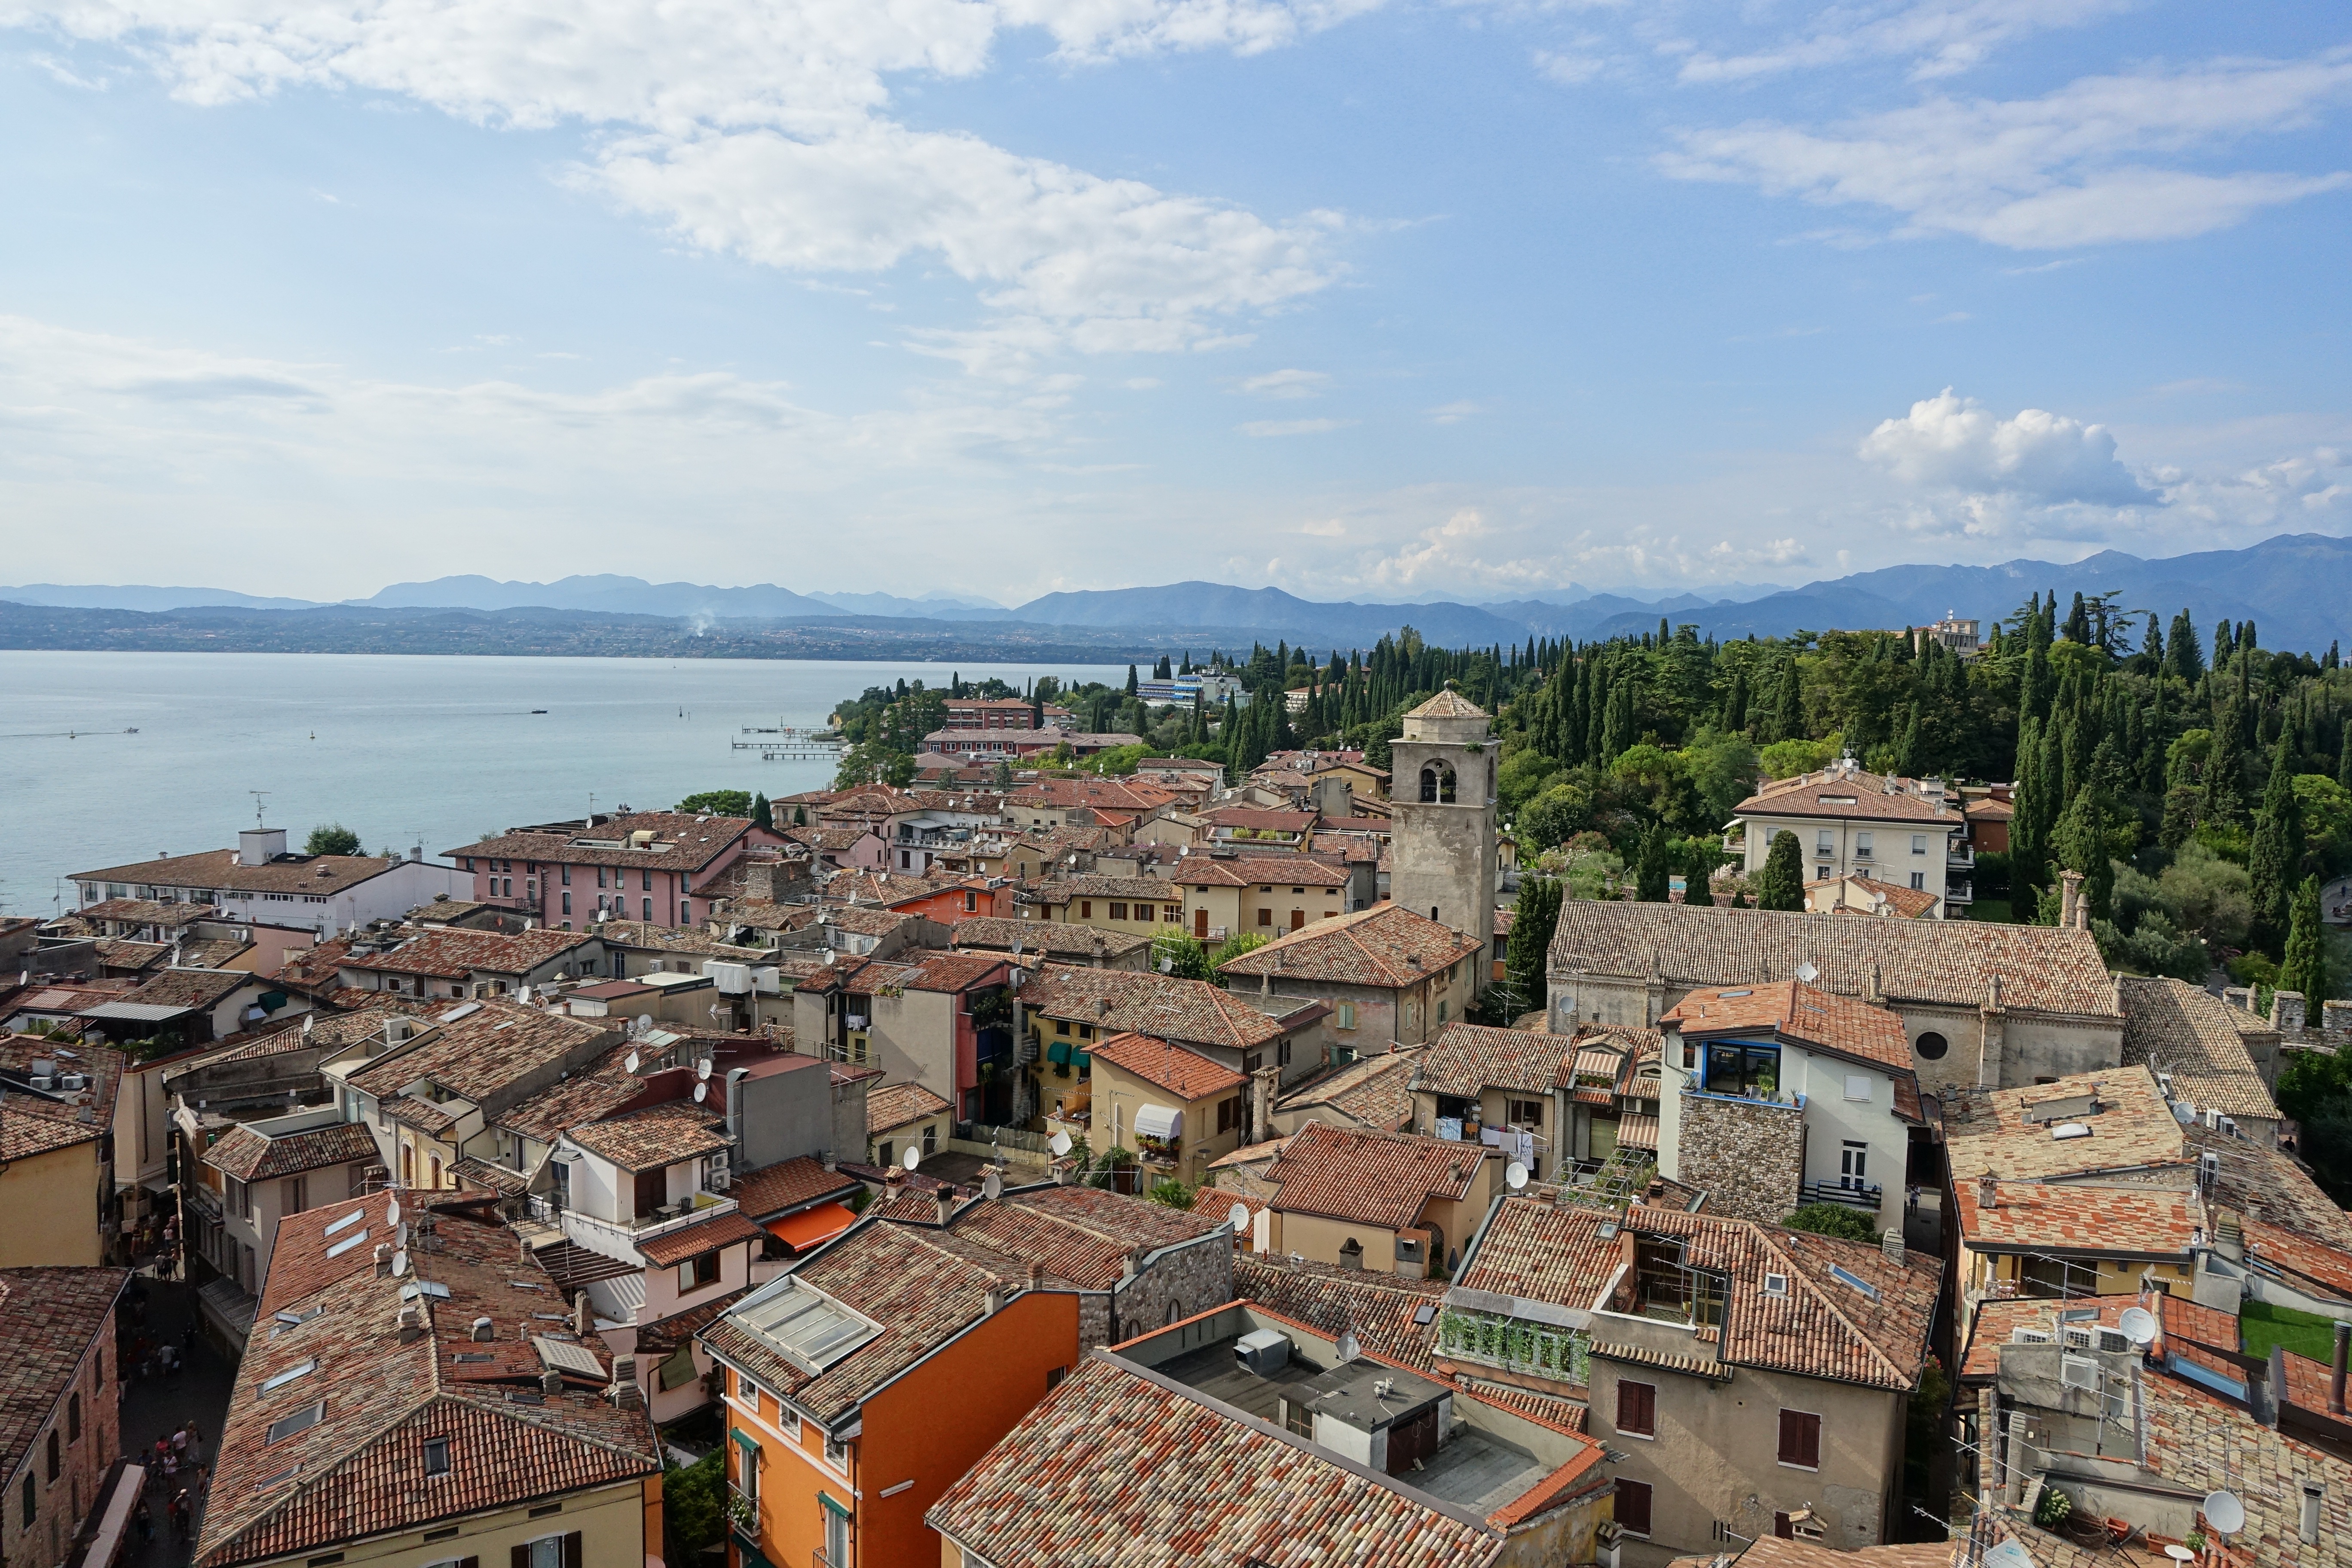
landscape, sea, coast, sky, town, cityscape, panorama, vacation, village, italy, homes, neighbourhood, aerial photography, residential area, geographical feature, human settlement, sermione